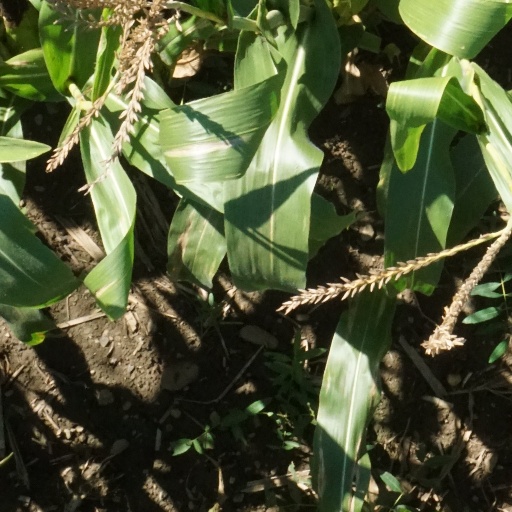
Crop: maize; corn